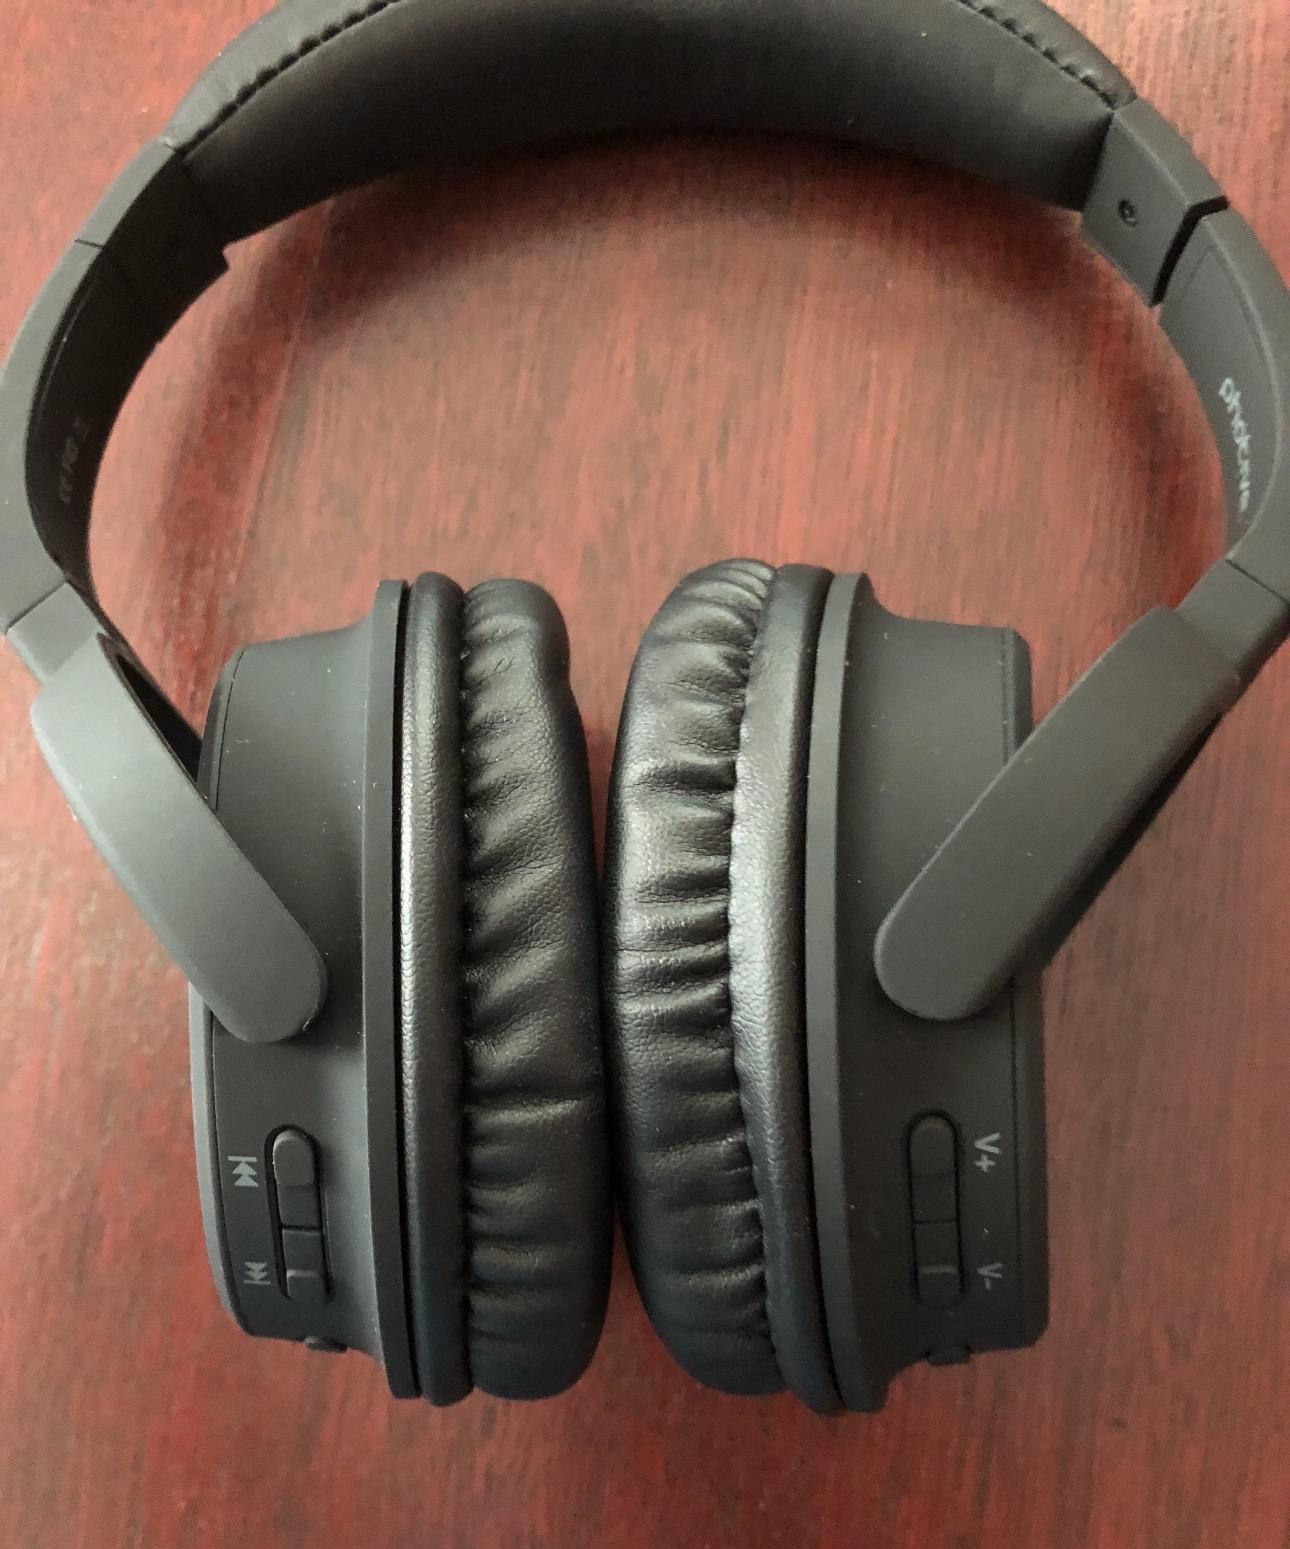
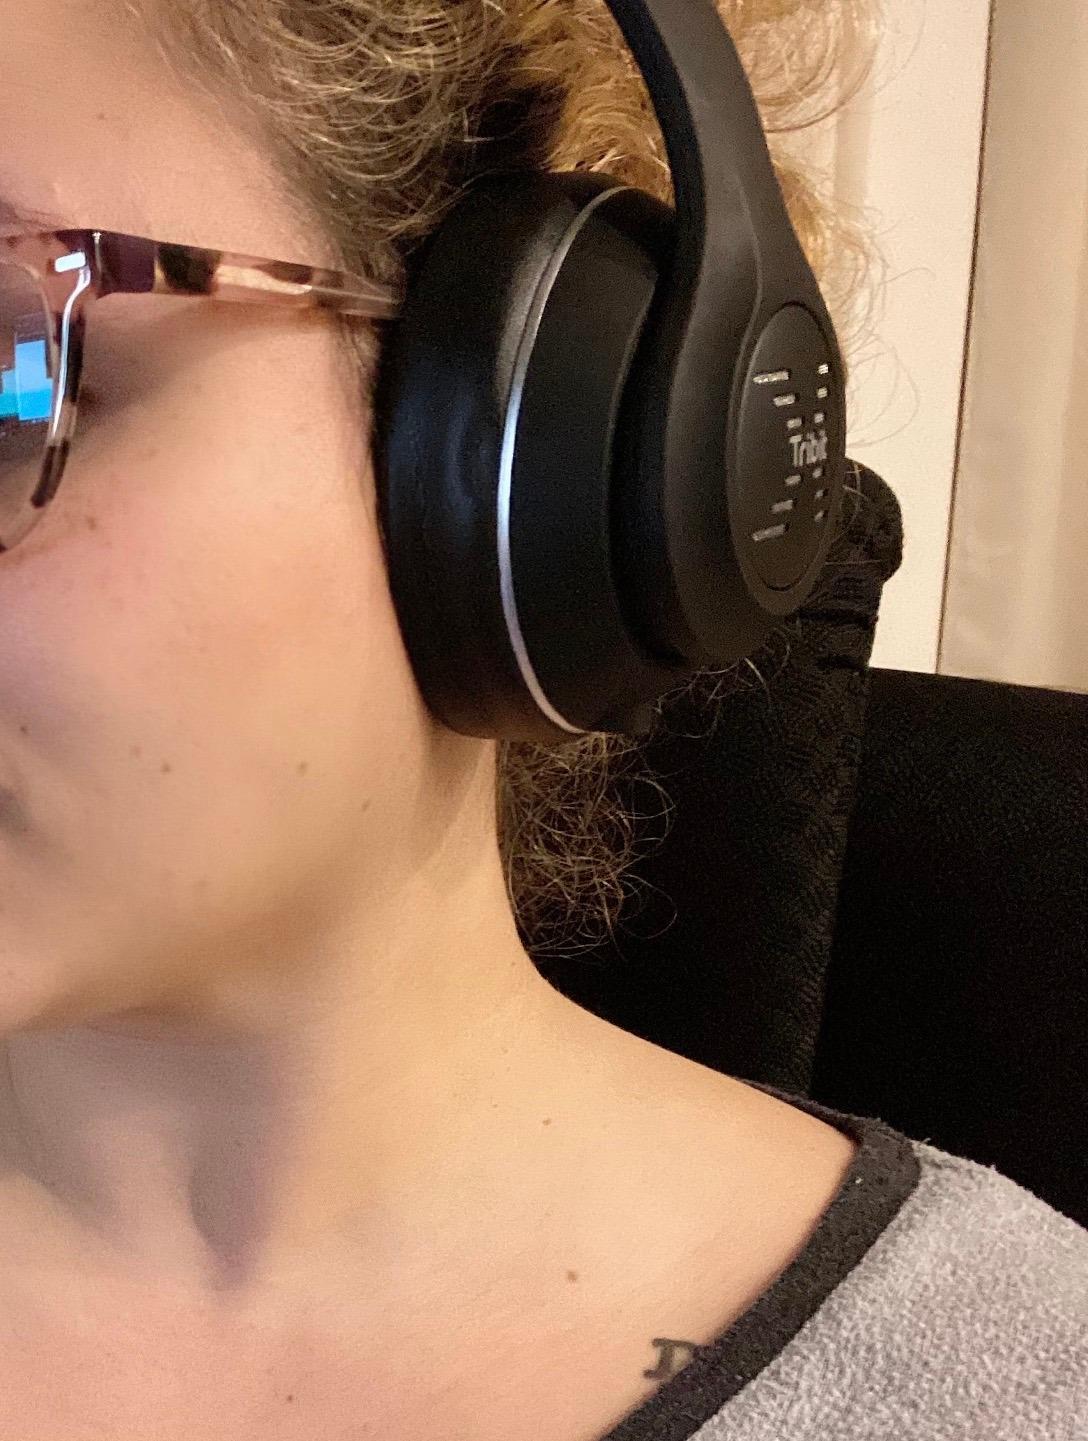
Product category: headphones
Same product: no